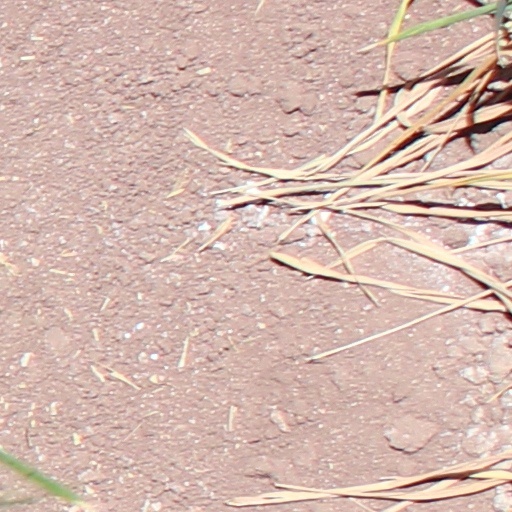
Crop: wheat